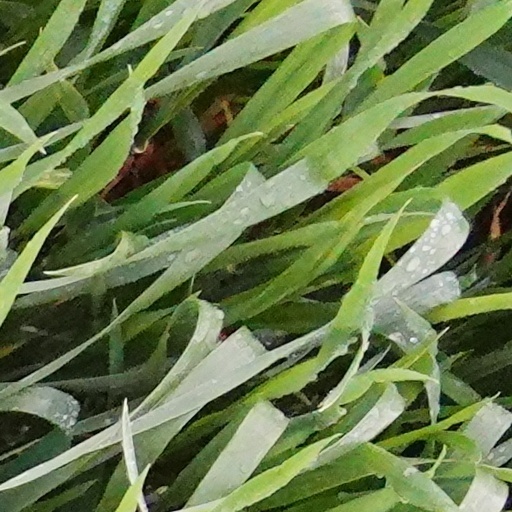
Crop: wheat